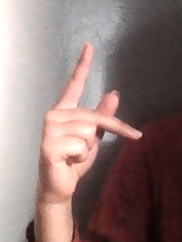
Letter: dha